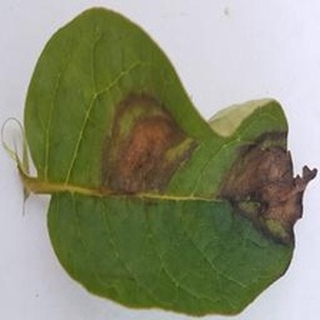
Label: potato_late_blight